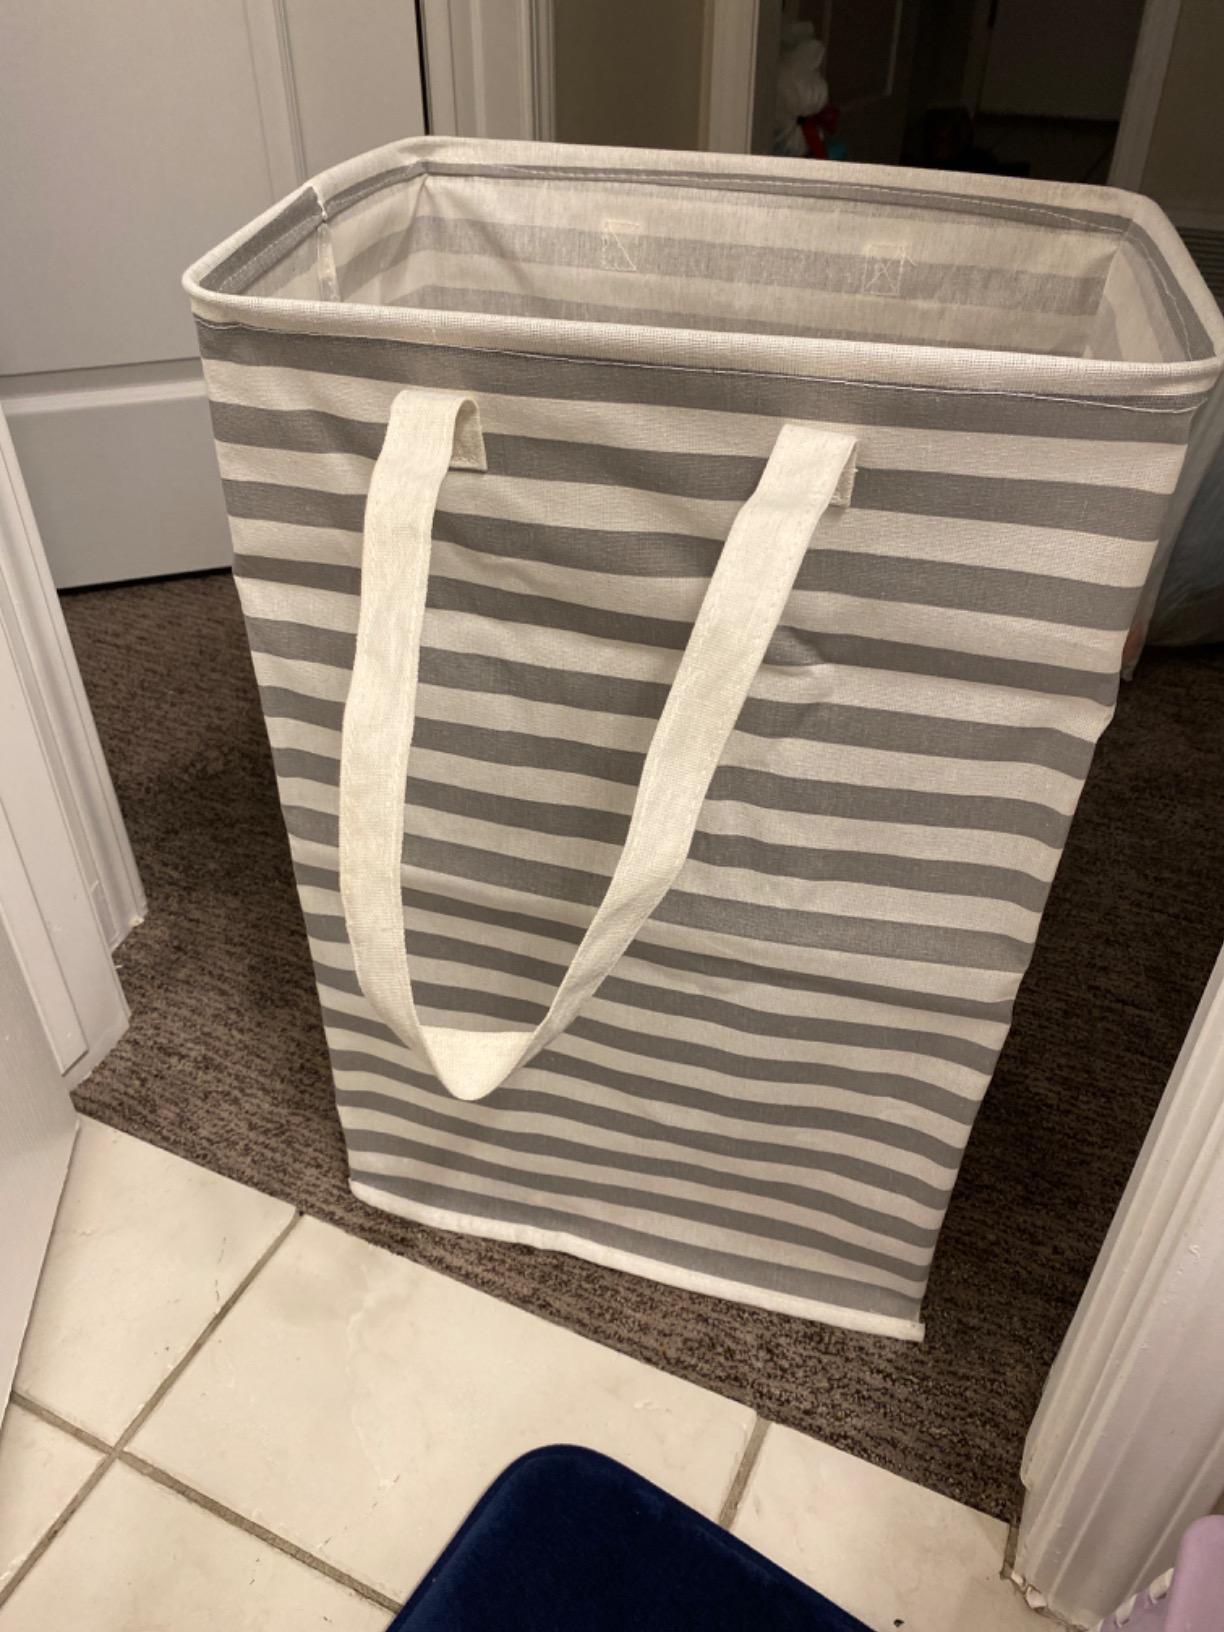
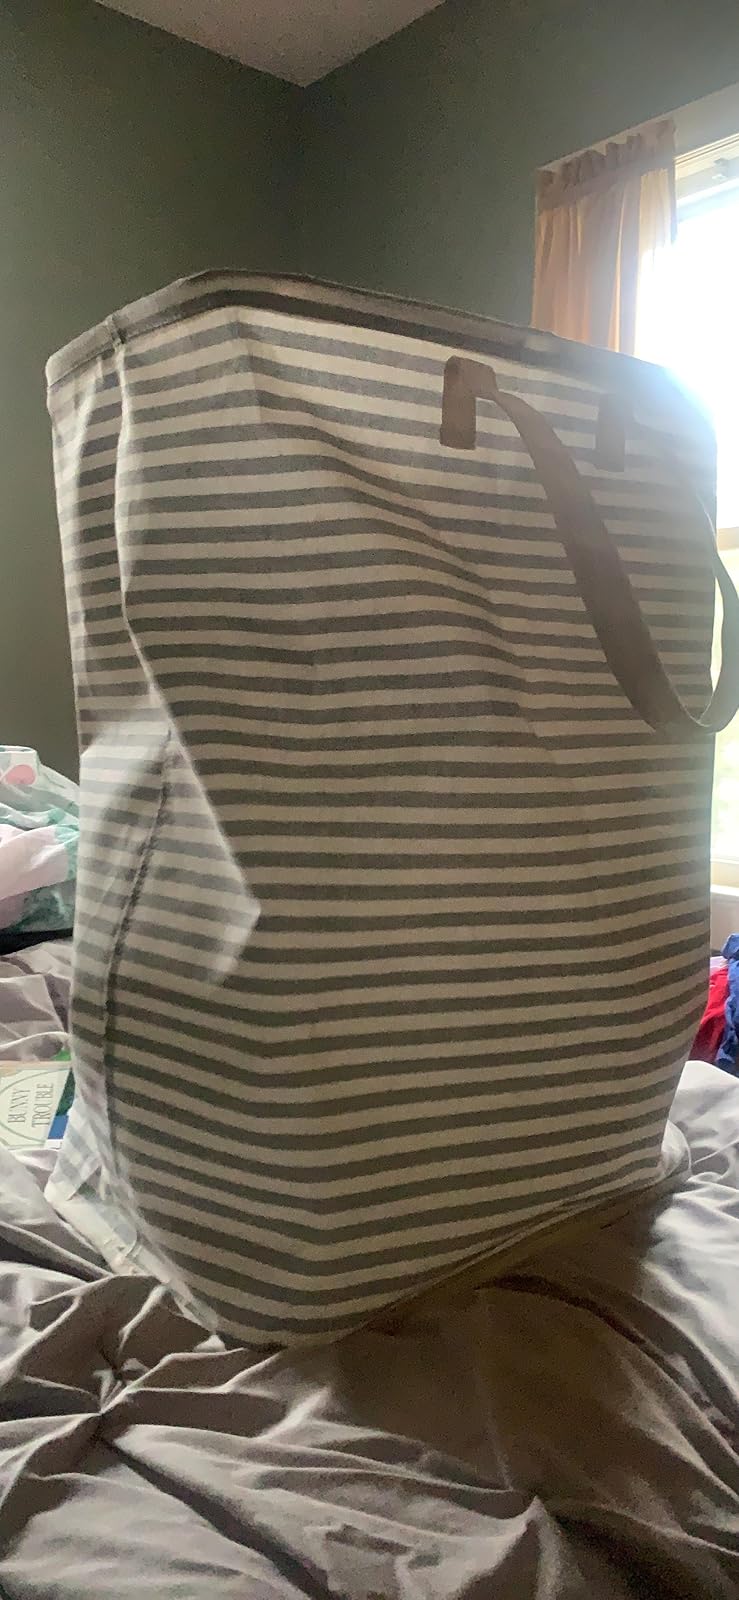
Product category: items_hamper
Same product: no